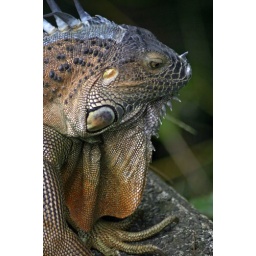
This green iguana hangs out near a restaurant along the road from San Jose, CR to Tortuguero, NP.